Sermon of Saint Anthony to the Fish

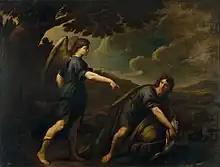
"Tobias and the Fish", c. 1640, by Andrea Vaccaro (National Art Museum of Catalonia)

Praising the fish, Vieira compliments their ability to listen and not speak; their inability to convert matters not to the preacher since